George Wallace's 1963 inaugural address

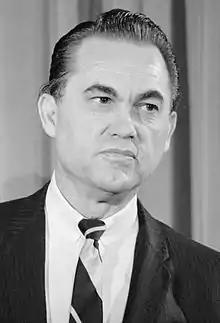
George Wallace in 1968

Prior to his first campaign for governor in 1958, George Wallace, a Democrat, served as a member of the Alabama House of Representatives and later as judge in the Third Judicial Circuit Court. During this time, Wallace was known as a moderate on racial issues and was associated with the progressive, liberal faction of Alabama politics. During the 1958 gubernatorial campaign, Wallace spoke out against the Ku Klux Klan, and although he endorsed segregation, his centrist views won him the support of the NAACP. In contrast, his opponent John Patterson accepted the endorsement of the KKK and made racial issues a major part of his campaign.